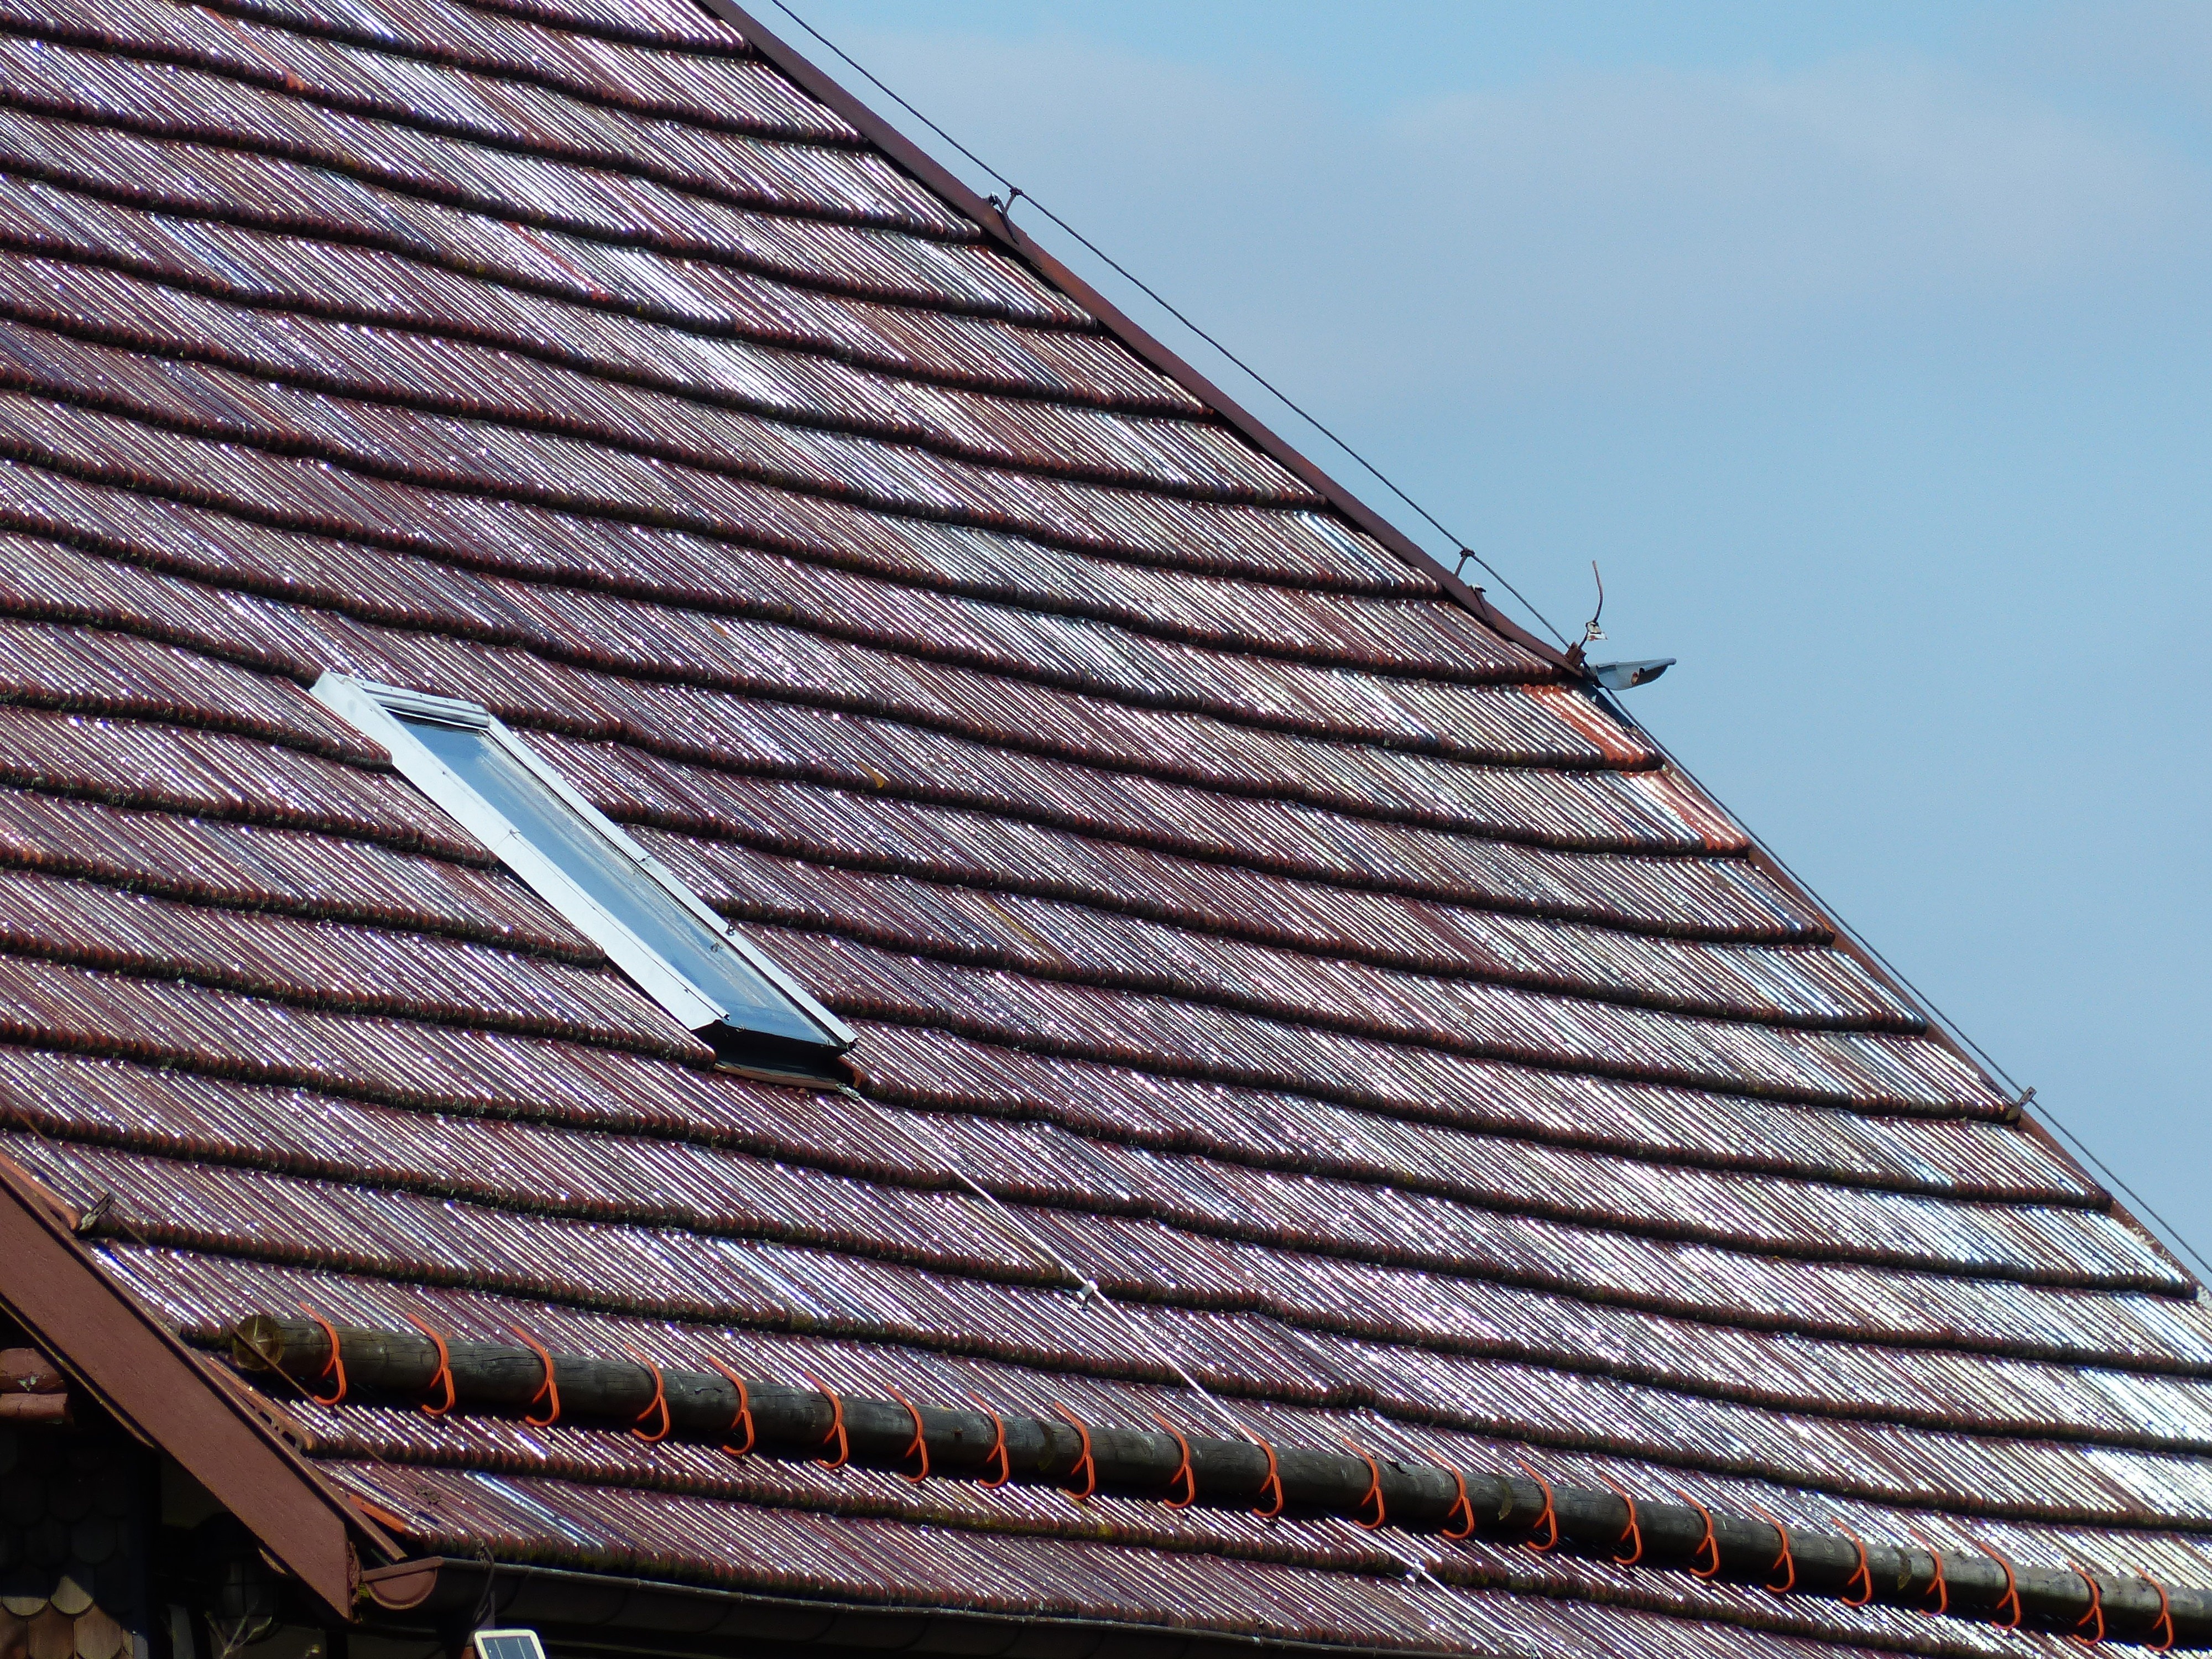
roof, old, line, facade, tile, blue, daylighting, powder skirt, roof windows, outdoor structure